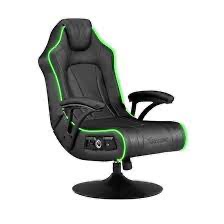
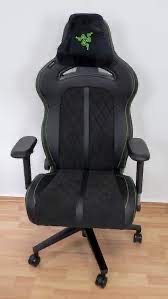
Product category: items_chair
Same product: no